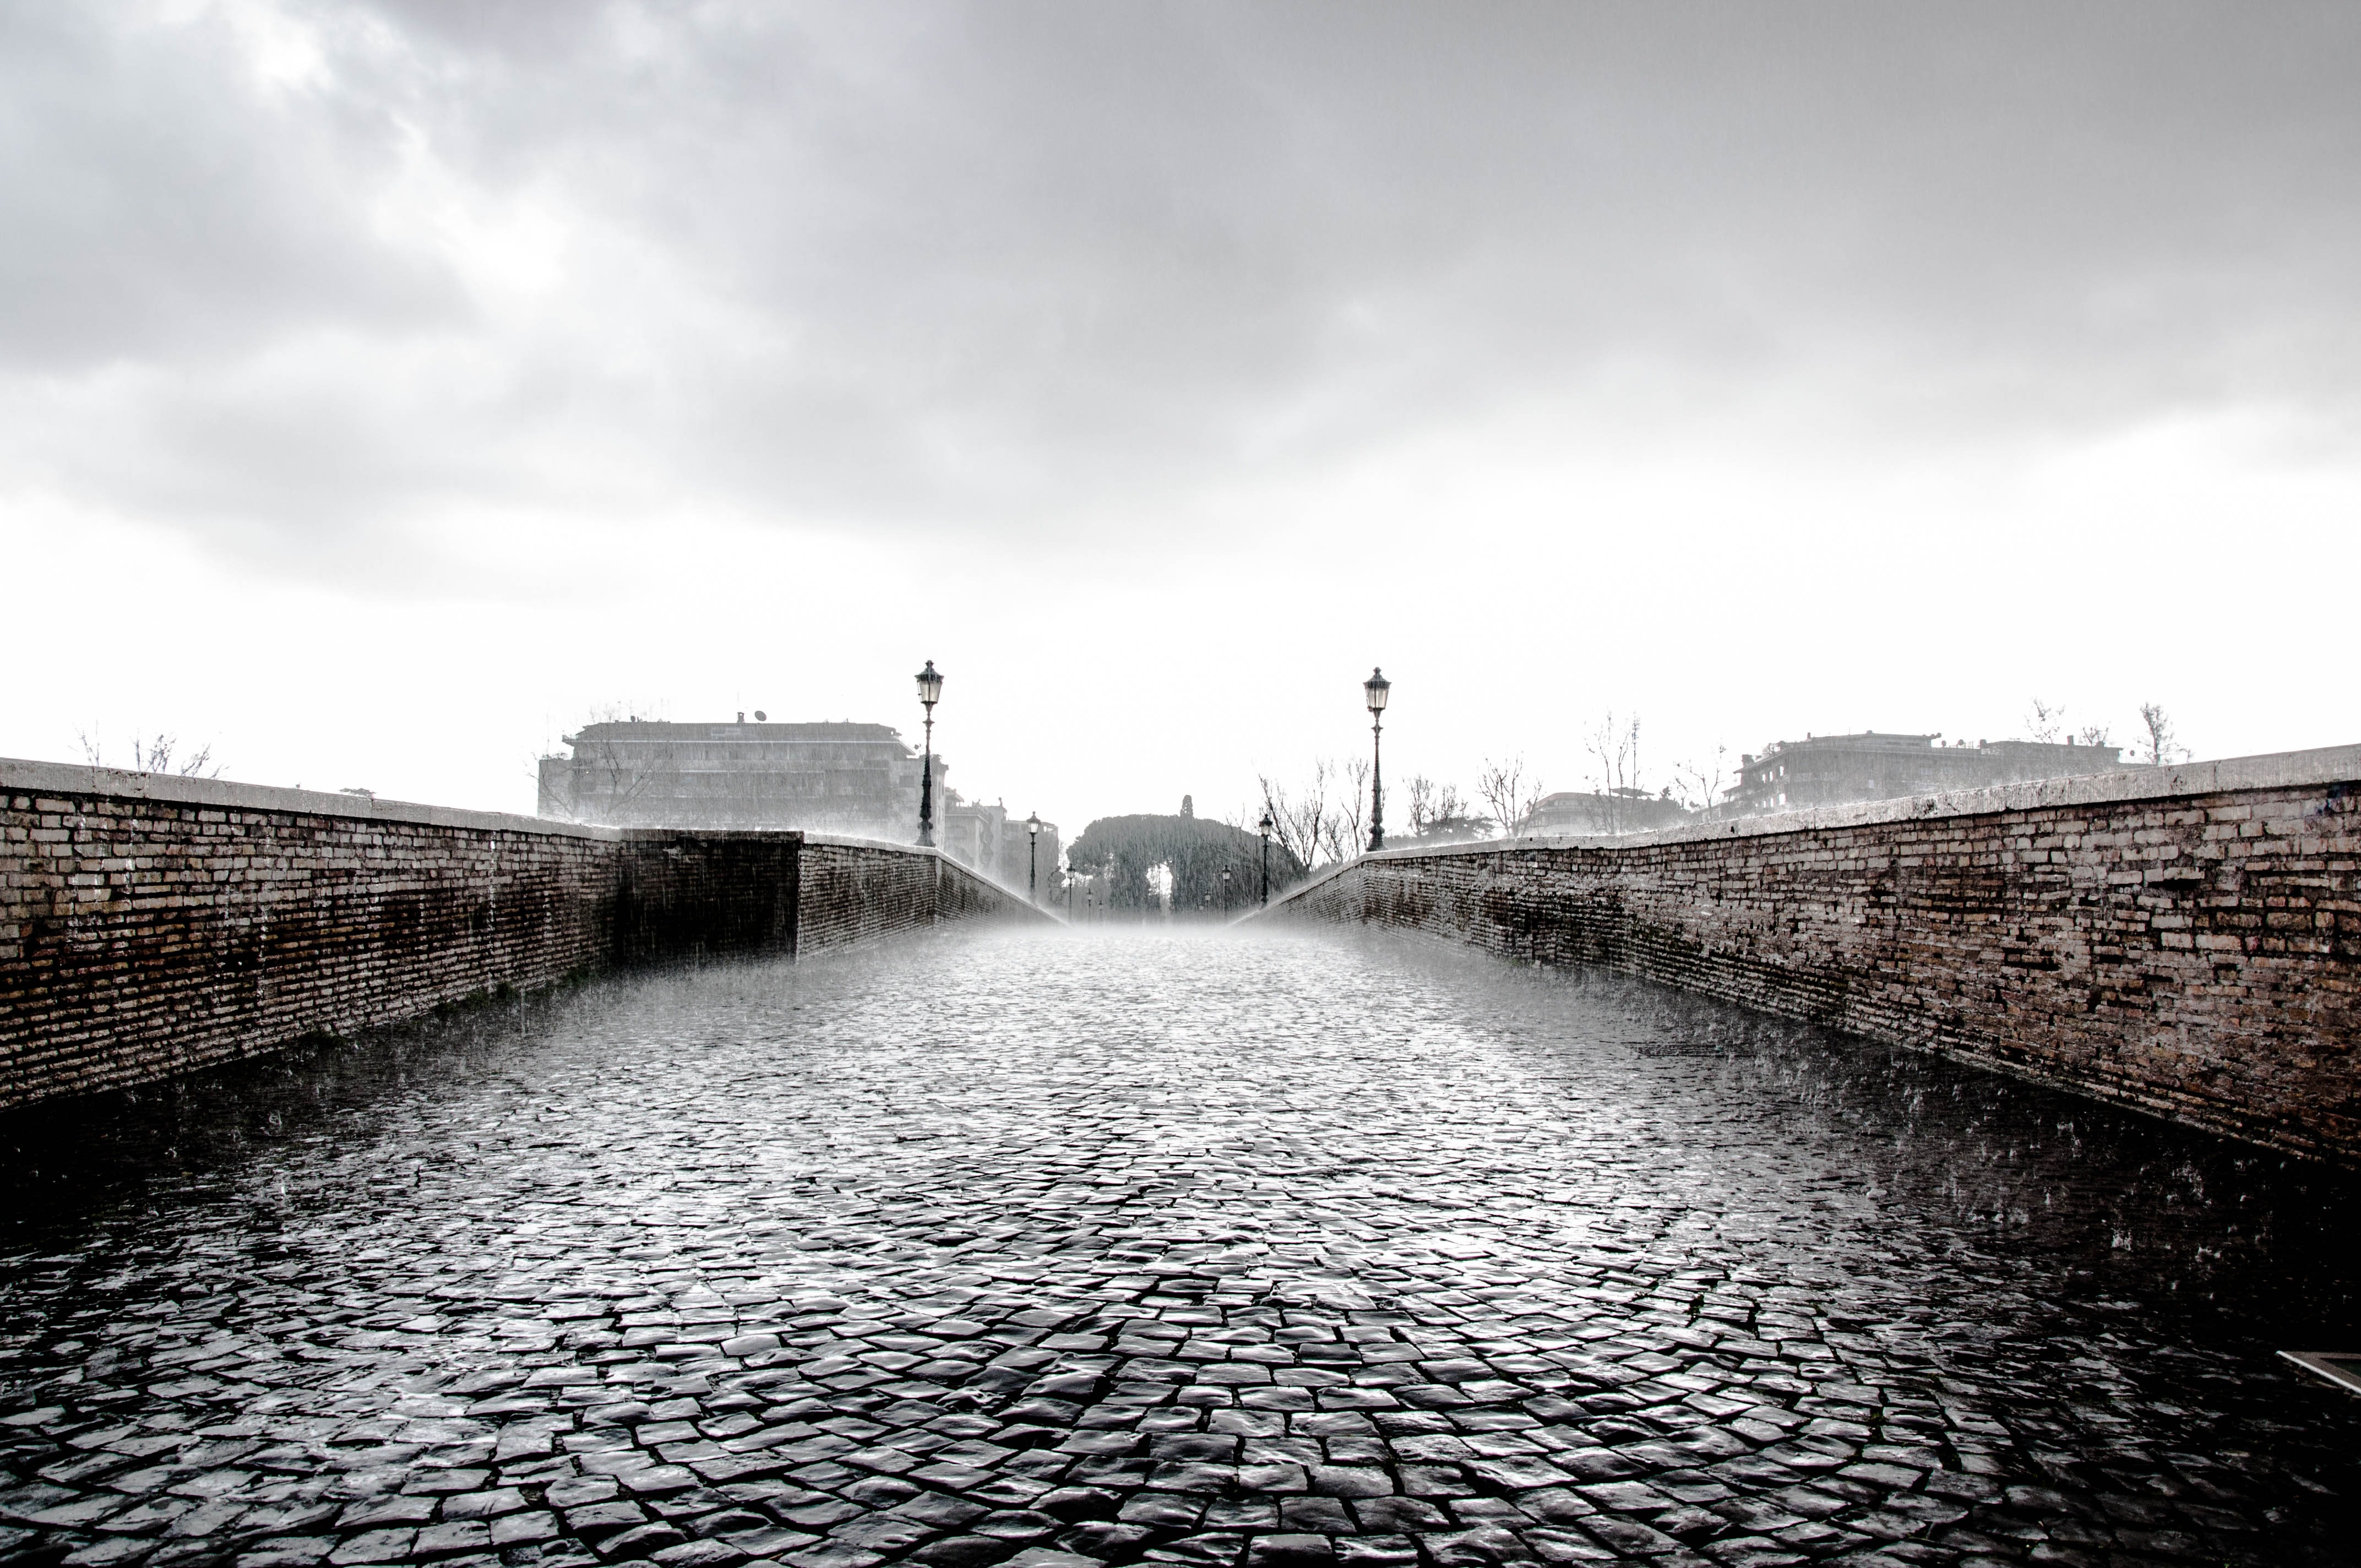
sea, water, road, bridge, morning, rain, floor, wet, river, canal, cityscape, reflection, reservoir, monochrome, waterway, body of water, rainy, drops, channel, rainy day